Jan Pauwel Gillemans the Younger

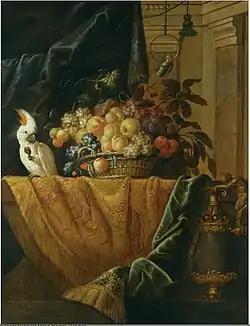
"Still life with a basket of fruit and a parakeet upon a ledge draped with a damask"

In 1696 Gillemans was elected dean of the Guild but he bought off his duties by a payment to the Guild. In 1702 the artist is recorded back in Middelburg where he became a member of the local Guild of Saint Luke. He is subsequently recorded in Amsterdam where he died in 1704. Whether or not he died by drowning in the canals of Amsterdam after drinking too much as stated by the early biographer Jacob Campo Weyerman in "The Lives of Dutch painters and paintresses" (third volume, 1729 – 1739) is unclear. Weyerman's anecdotes are often fictitious.